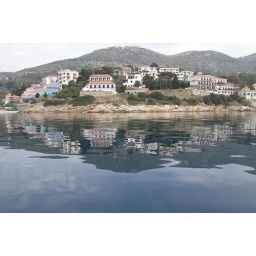
near the port of Samos is this nice beach with hotels and bars ! shoted from boat .